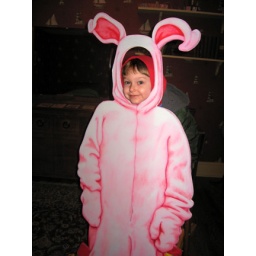
pink nightmare ... a boy in a pink bunny suit photo by isewcute